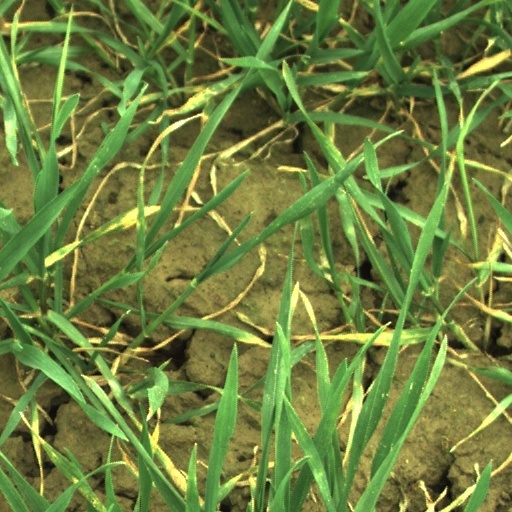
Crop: wheat